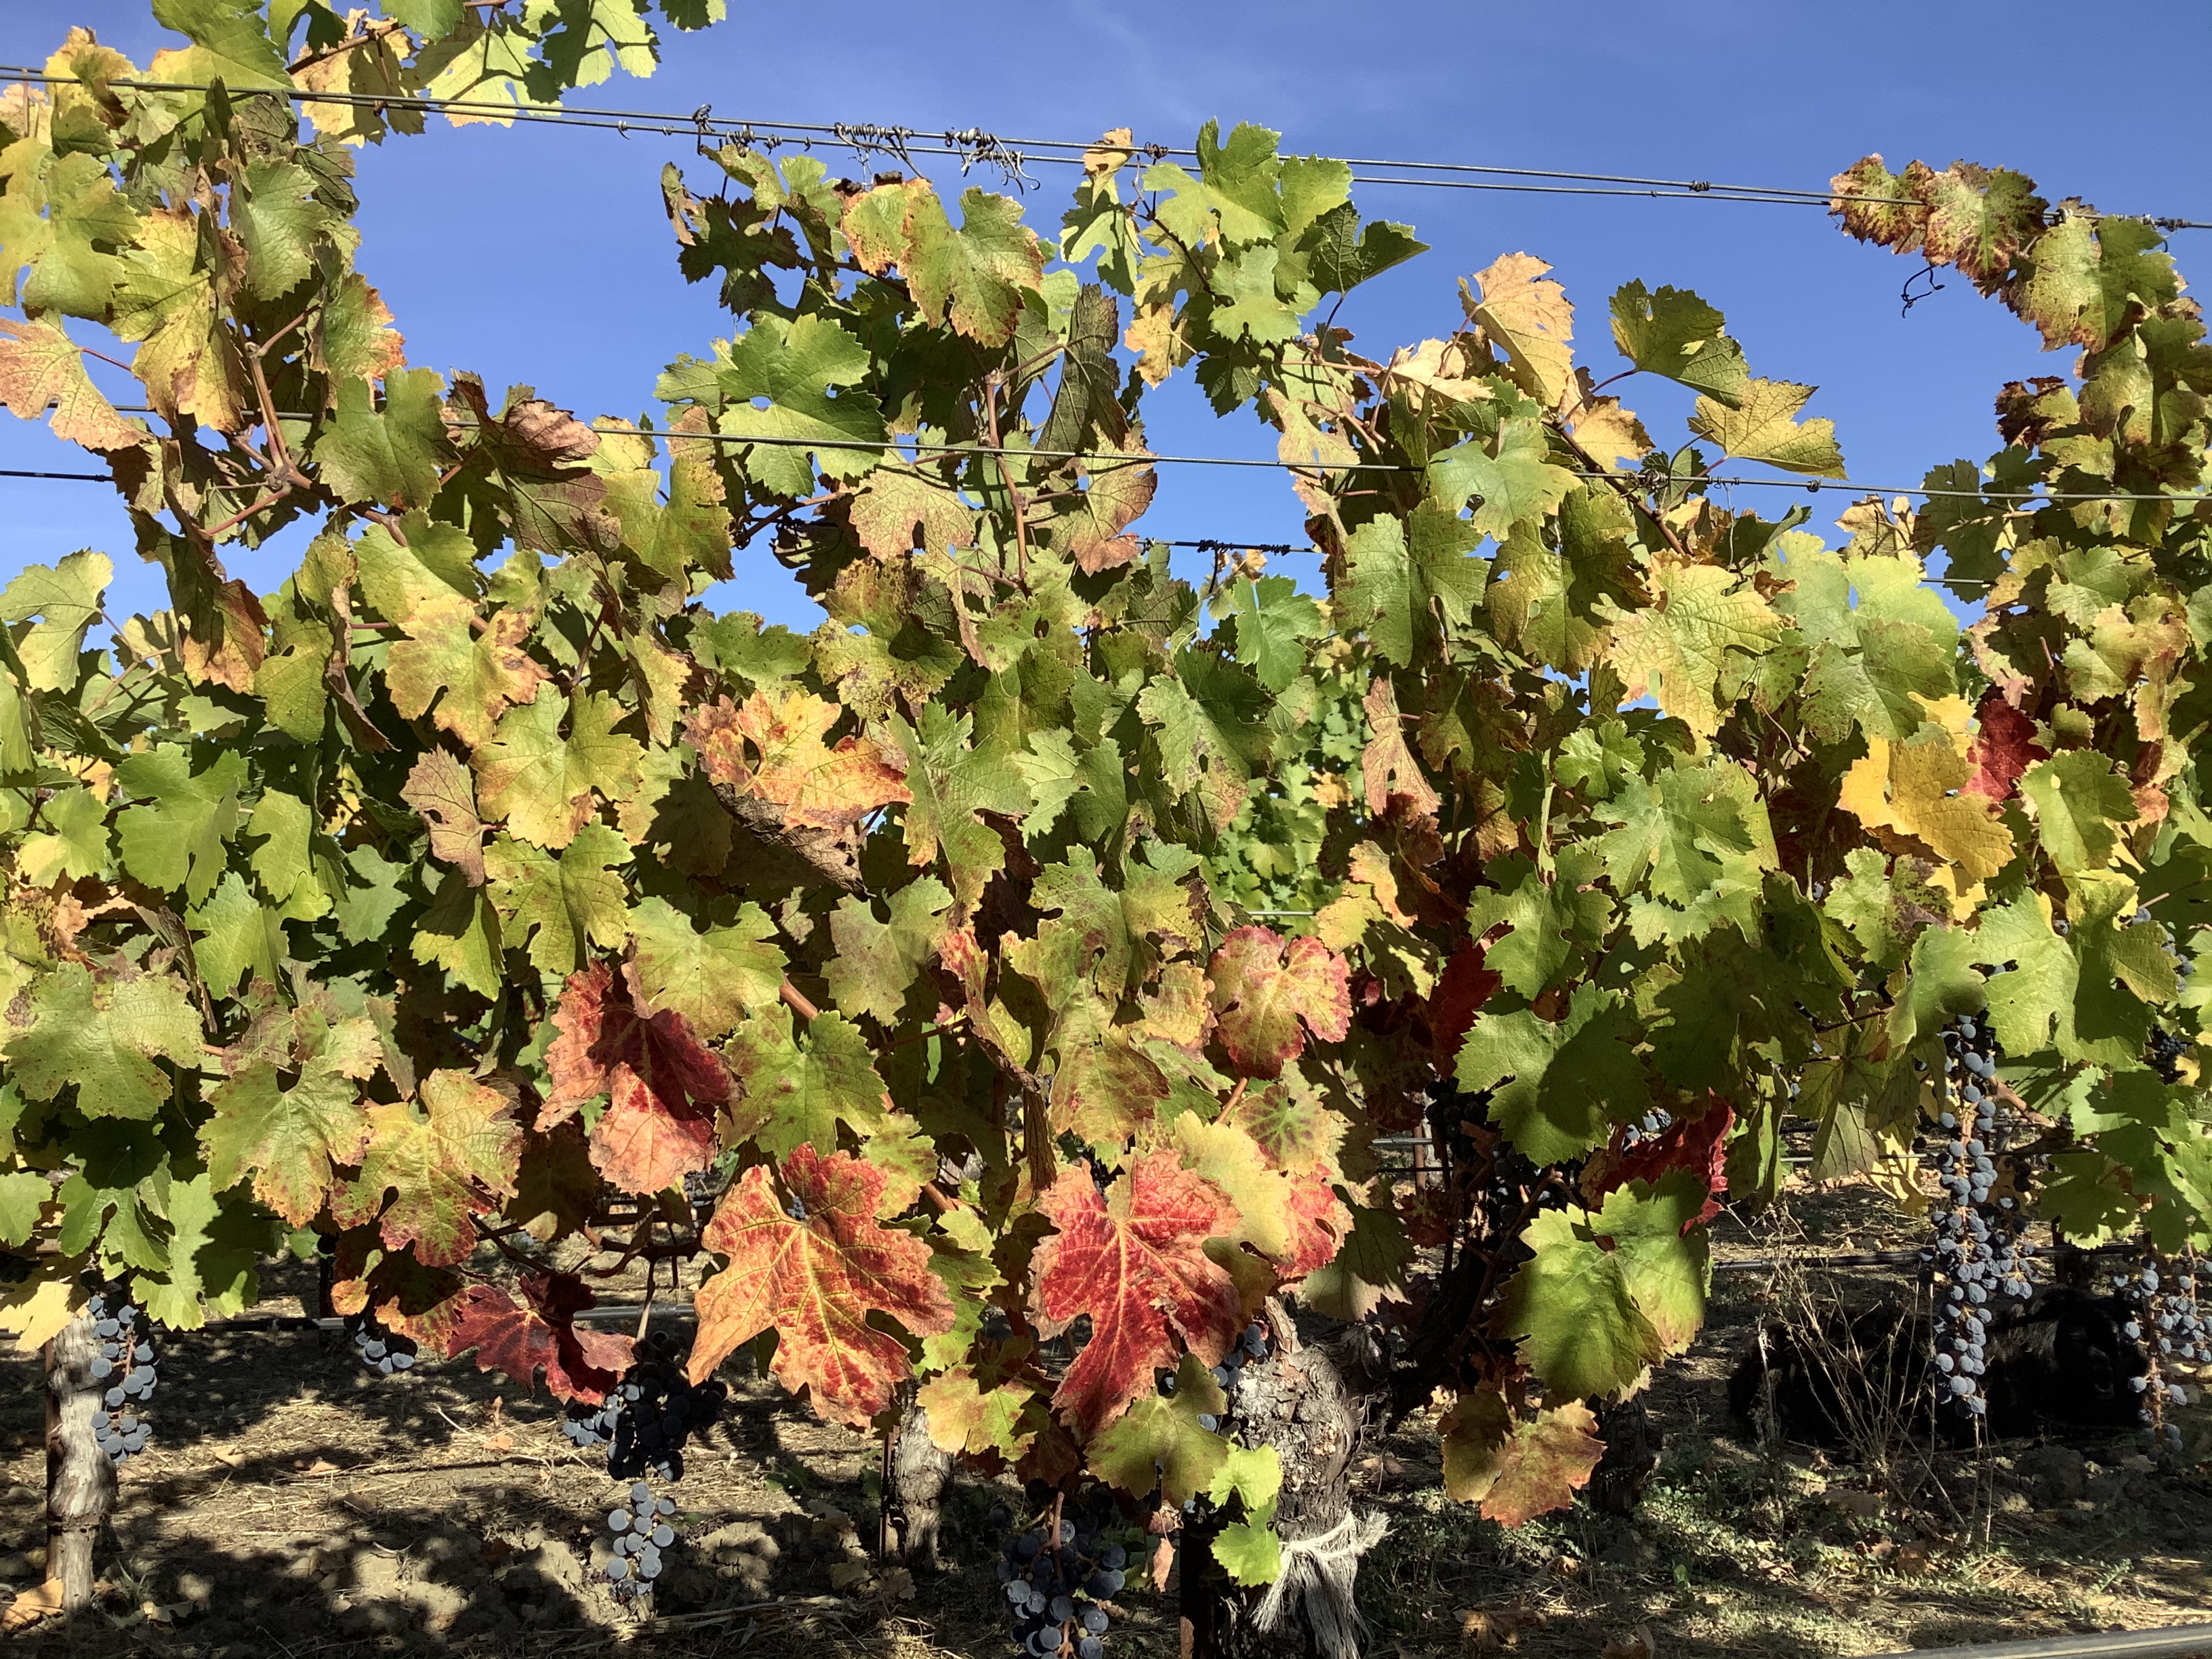
Label: Red Blotch